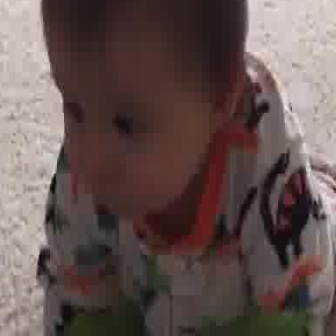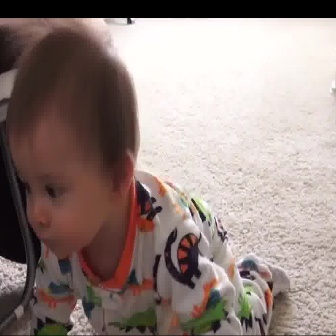
  Please identify the target specified by the bounding box [57,68,209,220] in the first image and locate it in the second image. Return the coordinates in [x_min,y_min,x_max,y_max] format.
Answer: [12,160,109,257]